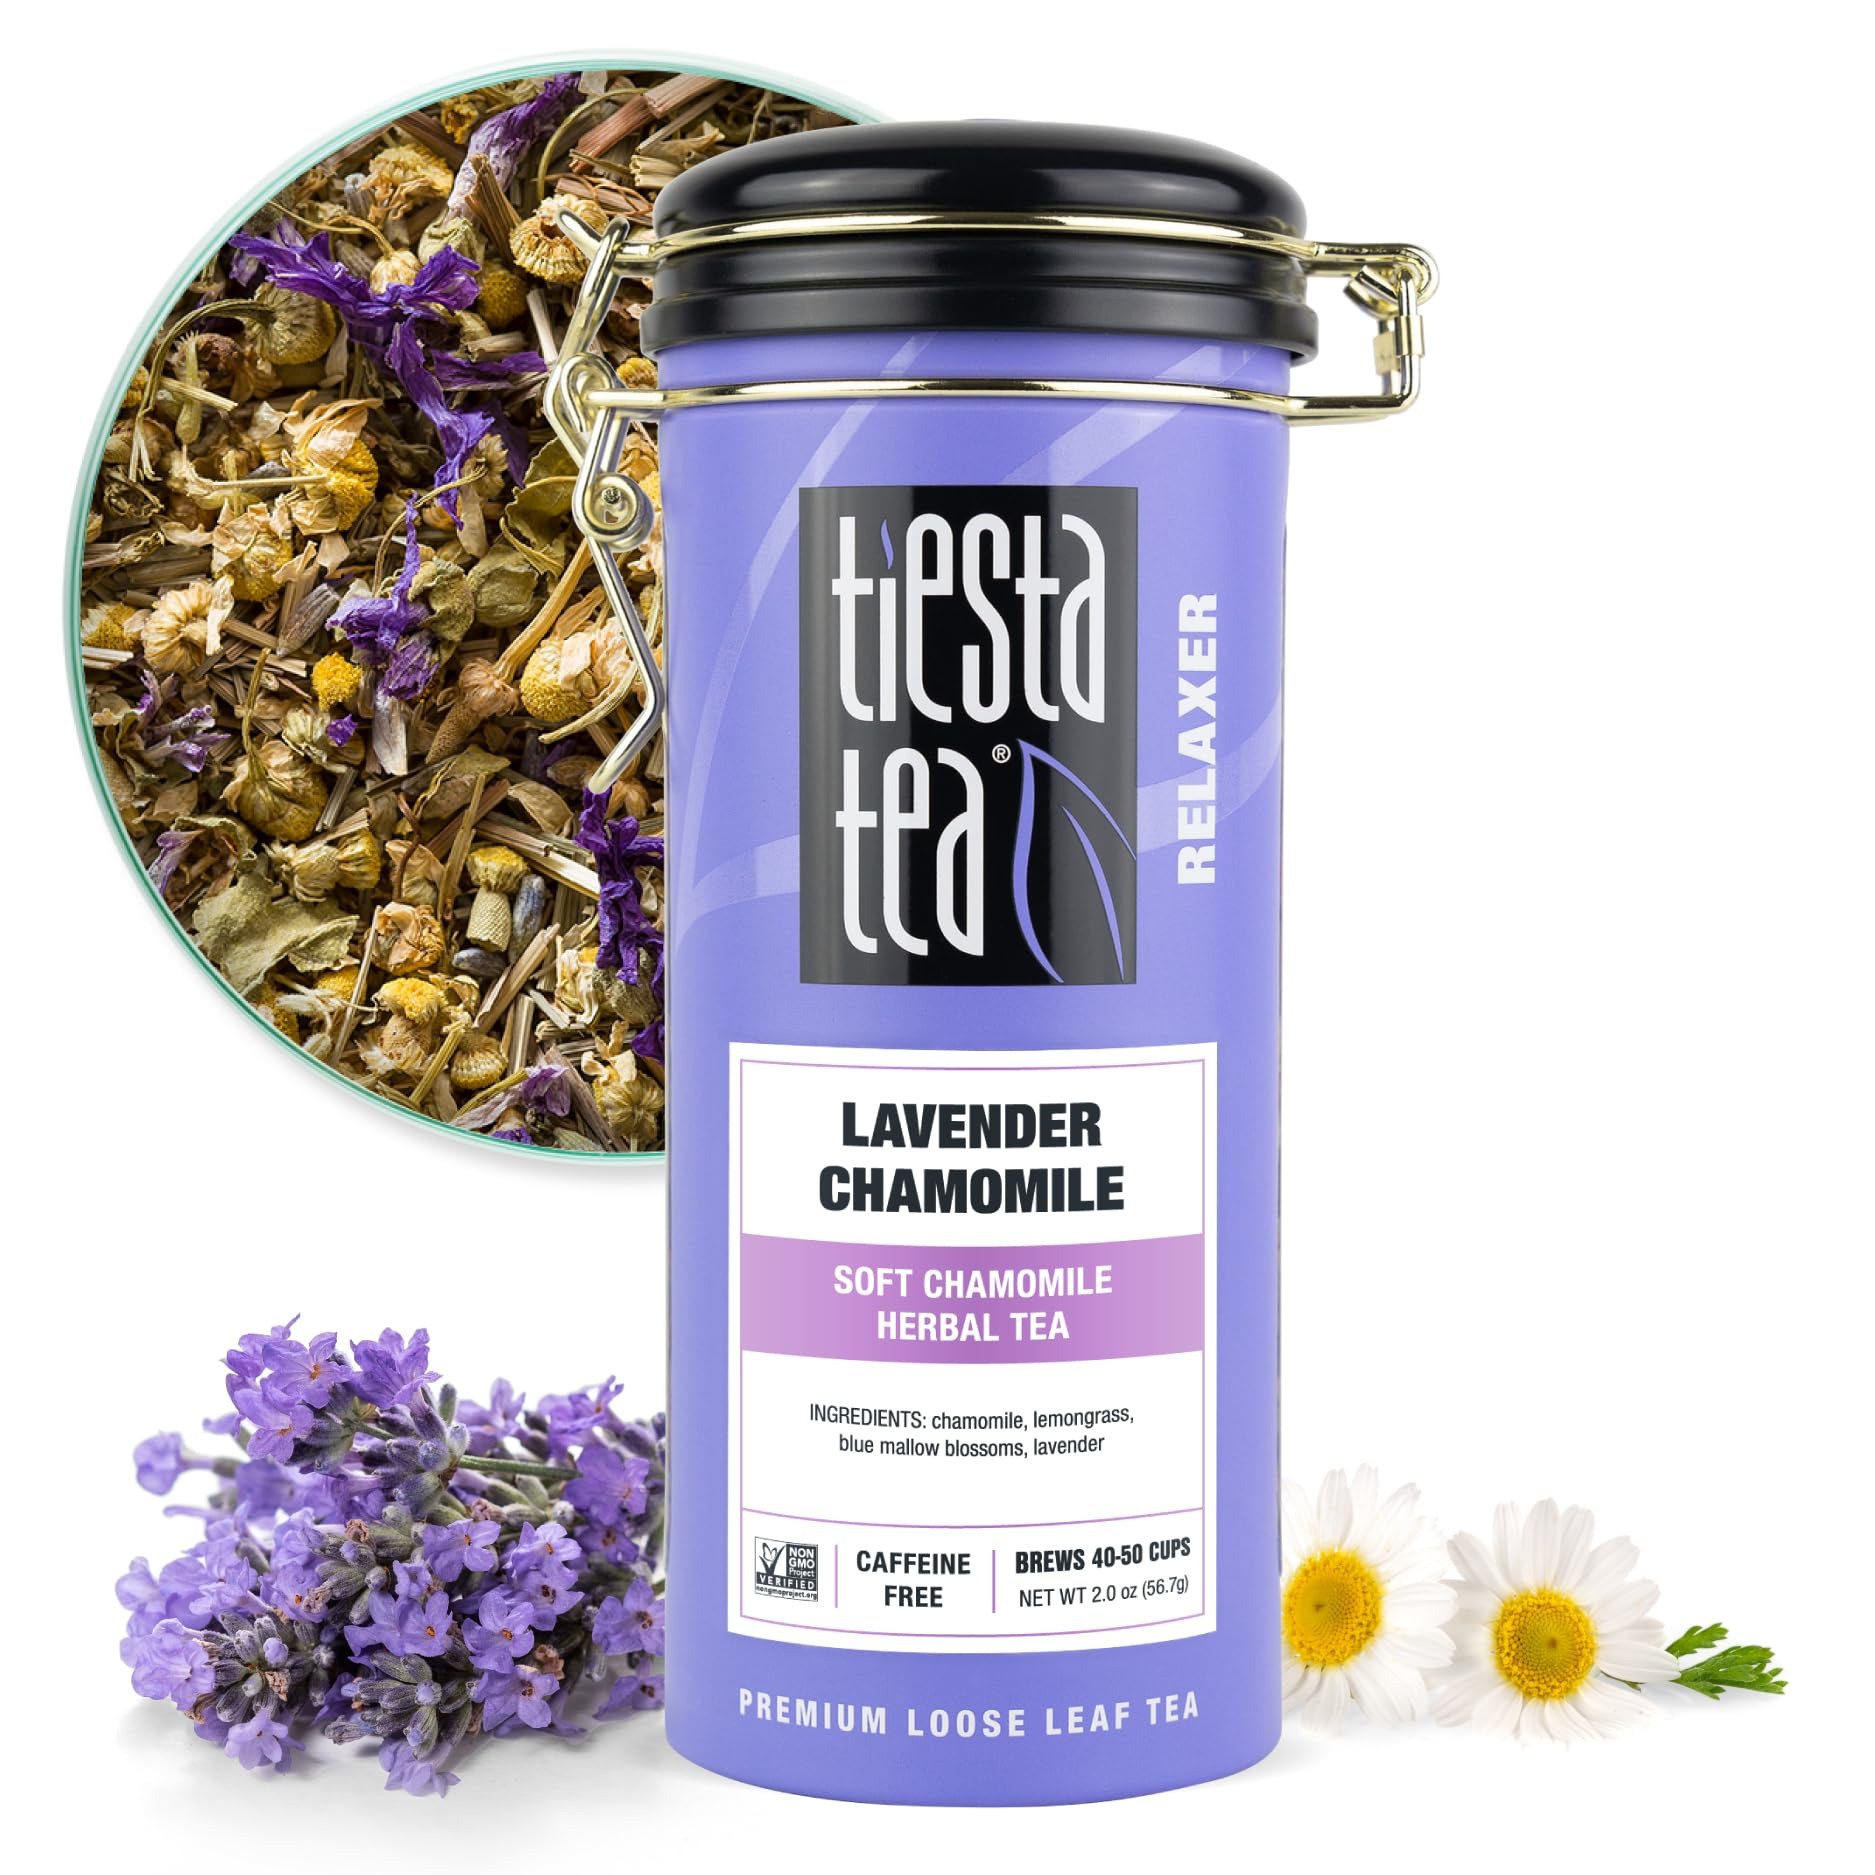
Item Name: Tiesta Tea - Lavender Chamomile Herbal Tea | Loose Leaf | Calming Blend with Chamomile | Lavender | Lemongrass | Caffeine-Free Herbal | Great for Hot or Iced Brews | Refillable Tin | 50 Cups | 2 Ounce
Bullet Point 1: LIVE LOOSE + MAKE AN IMPACT; we don’t take ourselves too seriously, but we seriously give back; through the Tiesta Tea Foundation, we provide resources and relief to communities across the globe and in our own backyard; come Live Loose with us
Bullet Point 2: SUPPORT YOUR HEALTHY LIFESTYLE with a tea that smells good, tastes good, and does good; this fan-favorite Relaxer blend works as a sleep tea and anxiety tea; brewing up this loose tea can help you unwind –– no matter what the world throws at you
Bullet Point 3: SOFT CHAMOMILE HERBAL TEA gives that calm, chill feeling that yogis exude (no yoga required); this caffeine-free, sugar-free, calorie-free, flowery blend helps you find your Zen no matter what life throws at you
Bullet Point 4: PREMIUM LOOSE LEAF TEA BLEND of chamomile, lemongrass and lavender is a relaxing tea that tastes like serenity in a mug; premium ingredients that you can see, smell, and taste; ditch the single-use herbal tea bags; discover the loose leaf difference
Value: 2.0
Unit: Ounce

Price: 14.95